Battle of New Bern

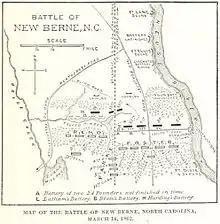
Map based on one prepared for General Branch, showing his defensive lines. New Bern is off the map at the top; the Federal advance is from the bottom of the map. The Neuse River flows from top to bottom on the right; the left is limited by Bryce Creek, roughly parallel to the river. The Beaufort–New Bern railroad bisects the image vertically. The defense on the right is a straight line from the river to the railroad, about 3/4 of the distance from the top. From the railroad to Bryce Creek, the line of defense follows another small creek. The right and left halves of the defensive line are offset at the railroad. The land is covered by woods except immediately in front of the lines, where the timber has been felled.

The importance of New Bern was no more obvious to Burnside than it was to the Confederate authorities in Richmond, but they did little to secure it. Although more than a month passed after Roanoke Island fell before Burnside could mount an attack on the city, the local command received no reinforcements. One of General Branch's aides estimated that the lines would need at least 6,130 men to hold them, but he had only about 4,000 at his disposal, a number often reduced by sickness. Furthermore, many of the men were poorly armed militiamen. The disparity between necessity and reality persuaded Branch to draw his lines in, abandoning some of the strong breastworks erected by his predecessor. The principal defense would be the line based on Fort Thompson.